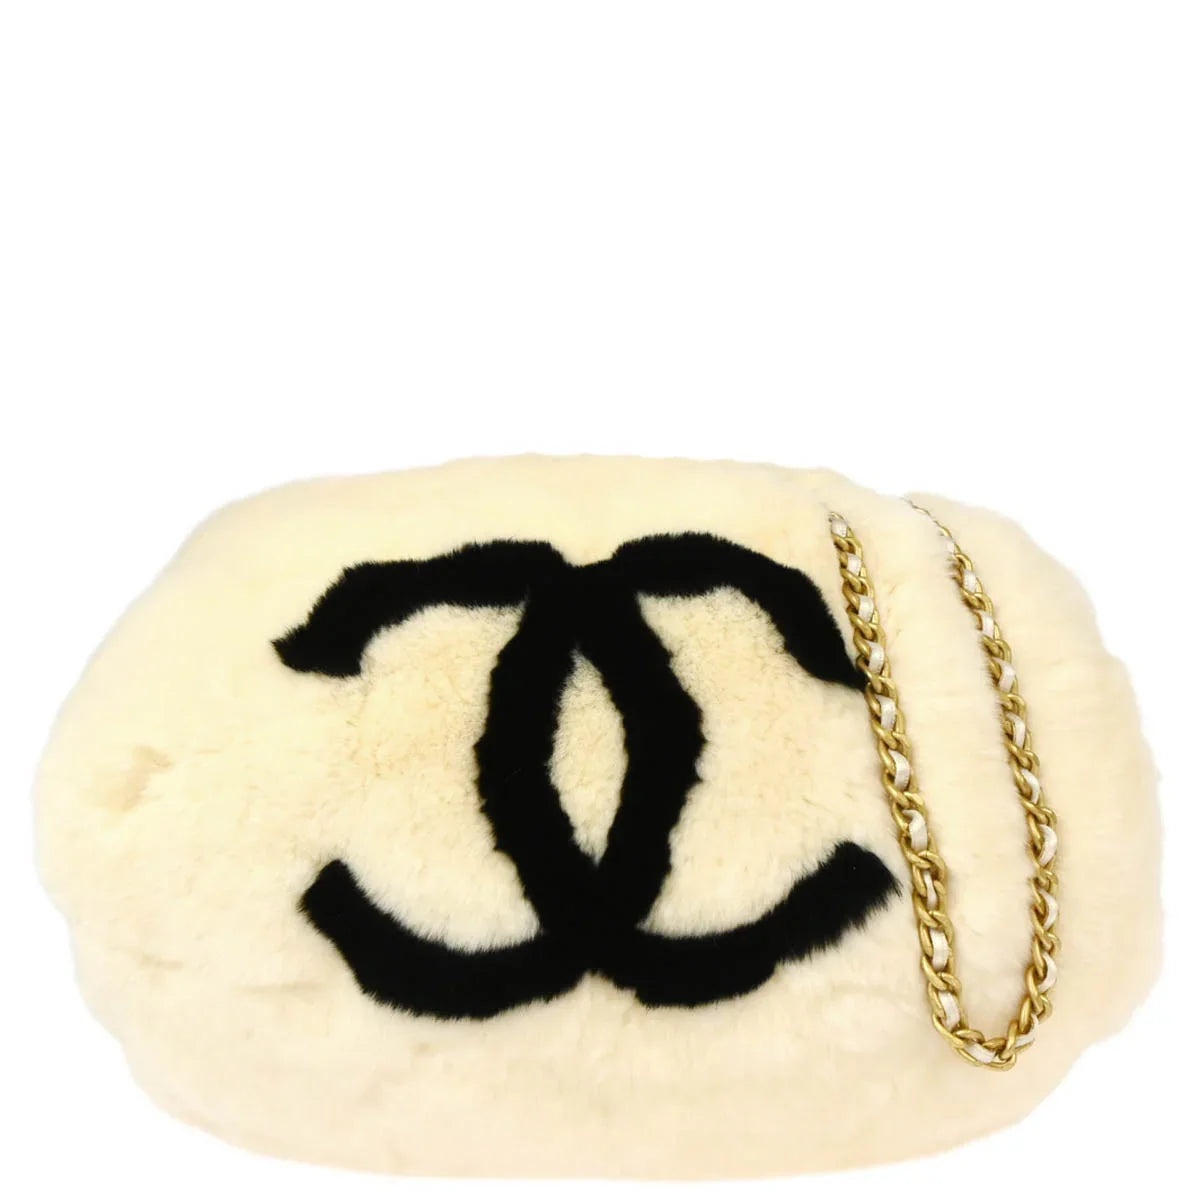
Chanel 2001 Rabbit Fur Arm Muff Bag
*Not all items online are in stores in Tokyo. If you wish to see a physical item, please contact us in advance. Engraved / Number - Pocket Outside: Zipper Pocket x1 Inside: - Color / Material White, Black / Lapin, Leather Accessory No Accessories Country of Manufacture France
Brand: Dackza Shop
Category: Apparel & Accessories > Handbags, Wallets & Cases > Handbags > Muff Clutches & Bags